Boy George

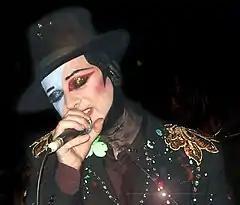
Boy George performing at Ronnie Scott's Jazz Club, London in 2003

On 27 January 2011, Boy George announced to the BBC that there would be a 30th anniversary Culture Club reunion tour sometime later in the year, and that they would be releasing a new album in 2012. Although the 2011 tour never took place, Culture Club did play two live concerts, in Dubai and Sydney, the latter being a New Year's Eve concert. On 20 May 2014, it was announced on Culture Club's official Facebook page the band were back together. A new picture of the four members was also posted, along with a list of 11 concert dates through the UK. Alison Moyet would be a special guest at the concerts. The band were scheduled to perform dates in America in 2014 before the UK tour in December.